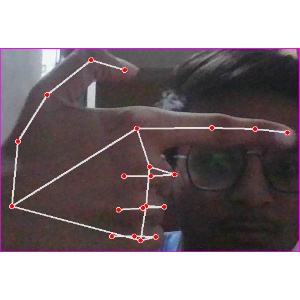
अक्षर: ब